Idlib Governorate clashes (June 2012 – April 2013)

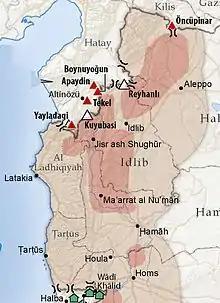

A journalist spent time in a village controlled by the Sham Falcons forces of the FSA and witnessed an ambush on approaching government soldiers, in which three soldiers were claimed killed. The majority of the men fighting for the rebels were reportedly locals who were living close by. The journalist also witnessed a government helicopter attack on a village where rebels were holding a meeting, during which an eight-year-old boy and his father were killed, the article reported that attacks like these turned some civilians into rebels. Sham Falcons were operating in Jabal al-Zawiya region of Idlib Governorate. Eight out of the 35 villages of the Jabal al-Zawiya region of Idlib province, around 25 percent, were reportedly under opposition control.